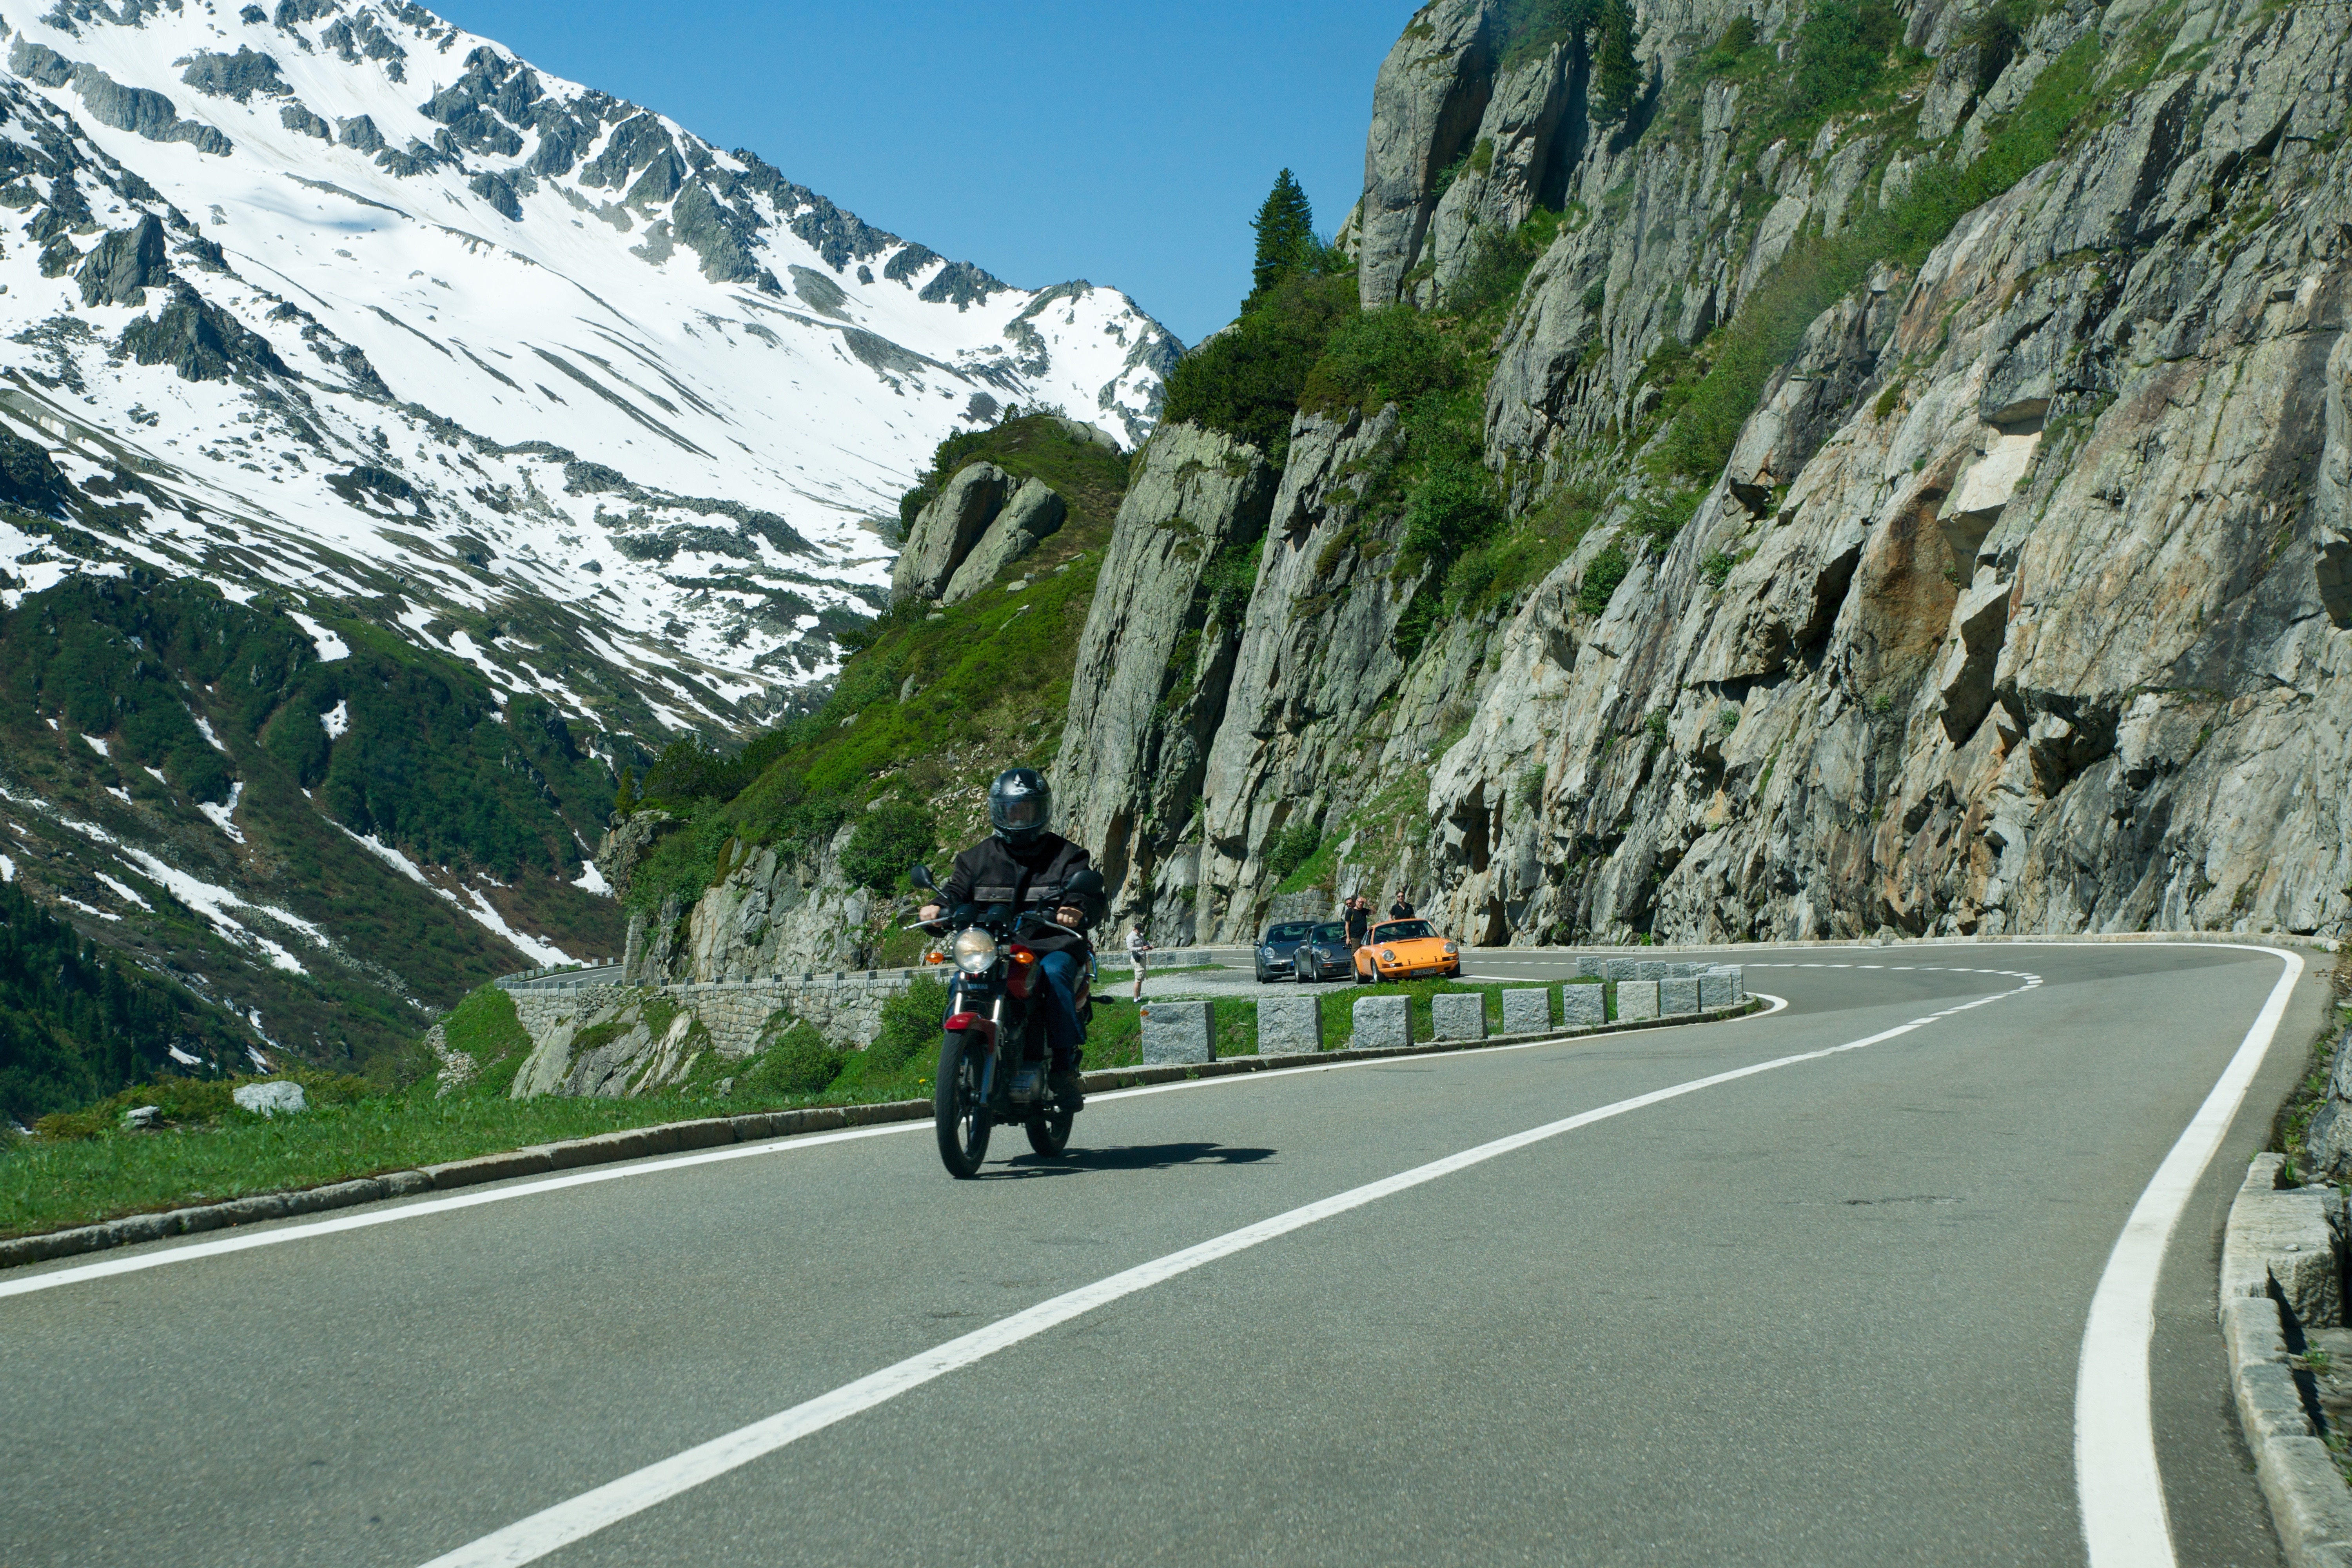
mountain, road, highway, mountain range, vehicle, motorcycle, alpine, lane, road trip, cycling, alps, infrastructure, mountain pass, alpine road, pass round trip, controlled access highway